Newark flat crossing

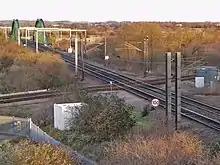
Newark flat crossing

Newark flat crossing is the last remaining flat railway crossing on the Network Rail network in the United Kingdom where two standard gauge lines intersect. It is located to the north of Newark Northgate station. It is the point where the Nottingham to Lincoln Line intersects with the East Coast Main Line.